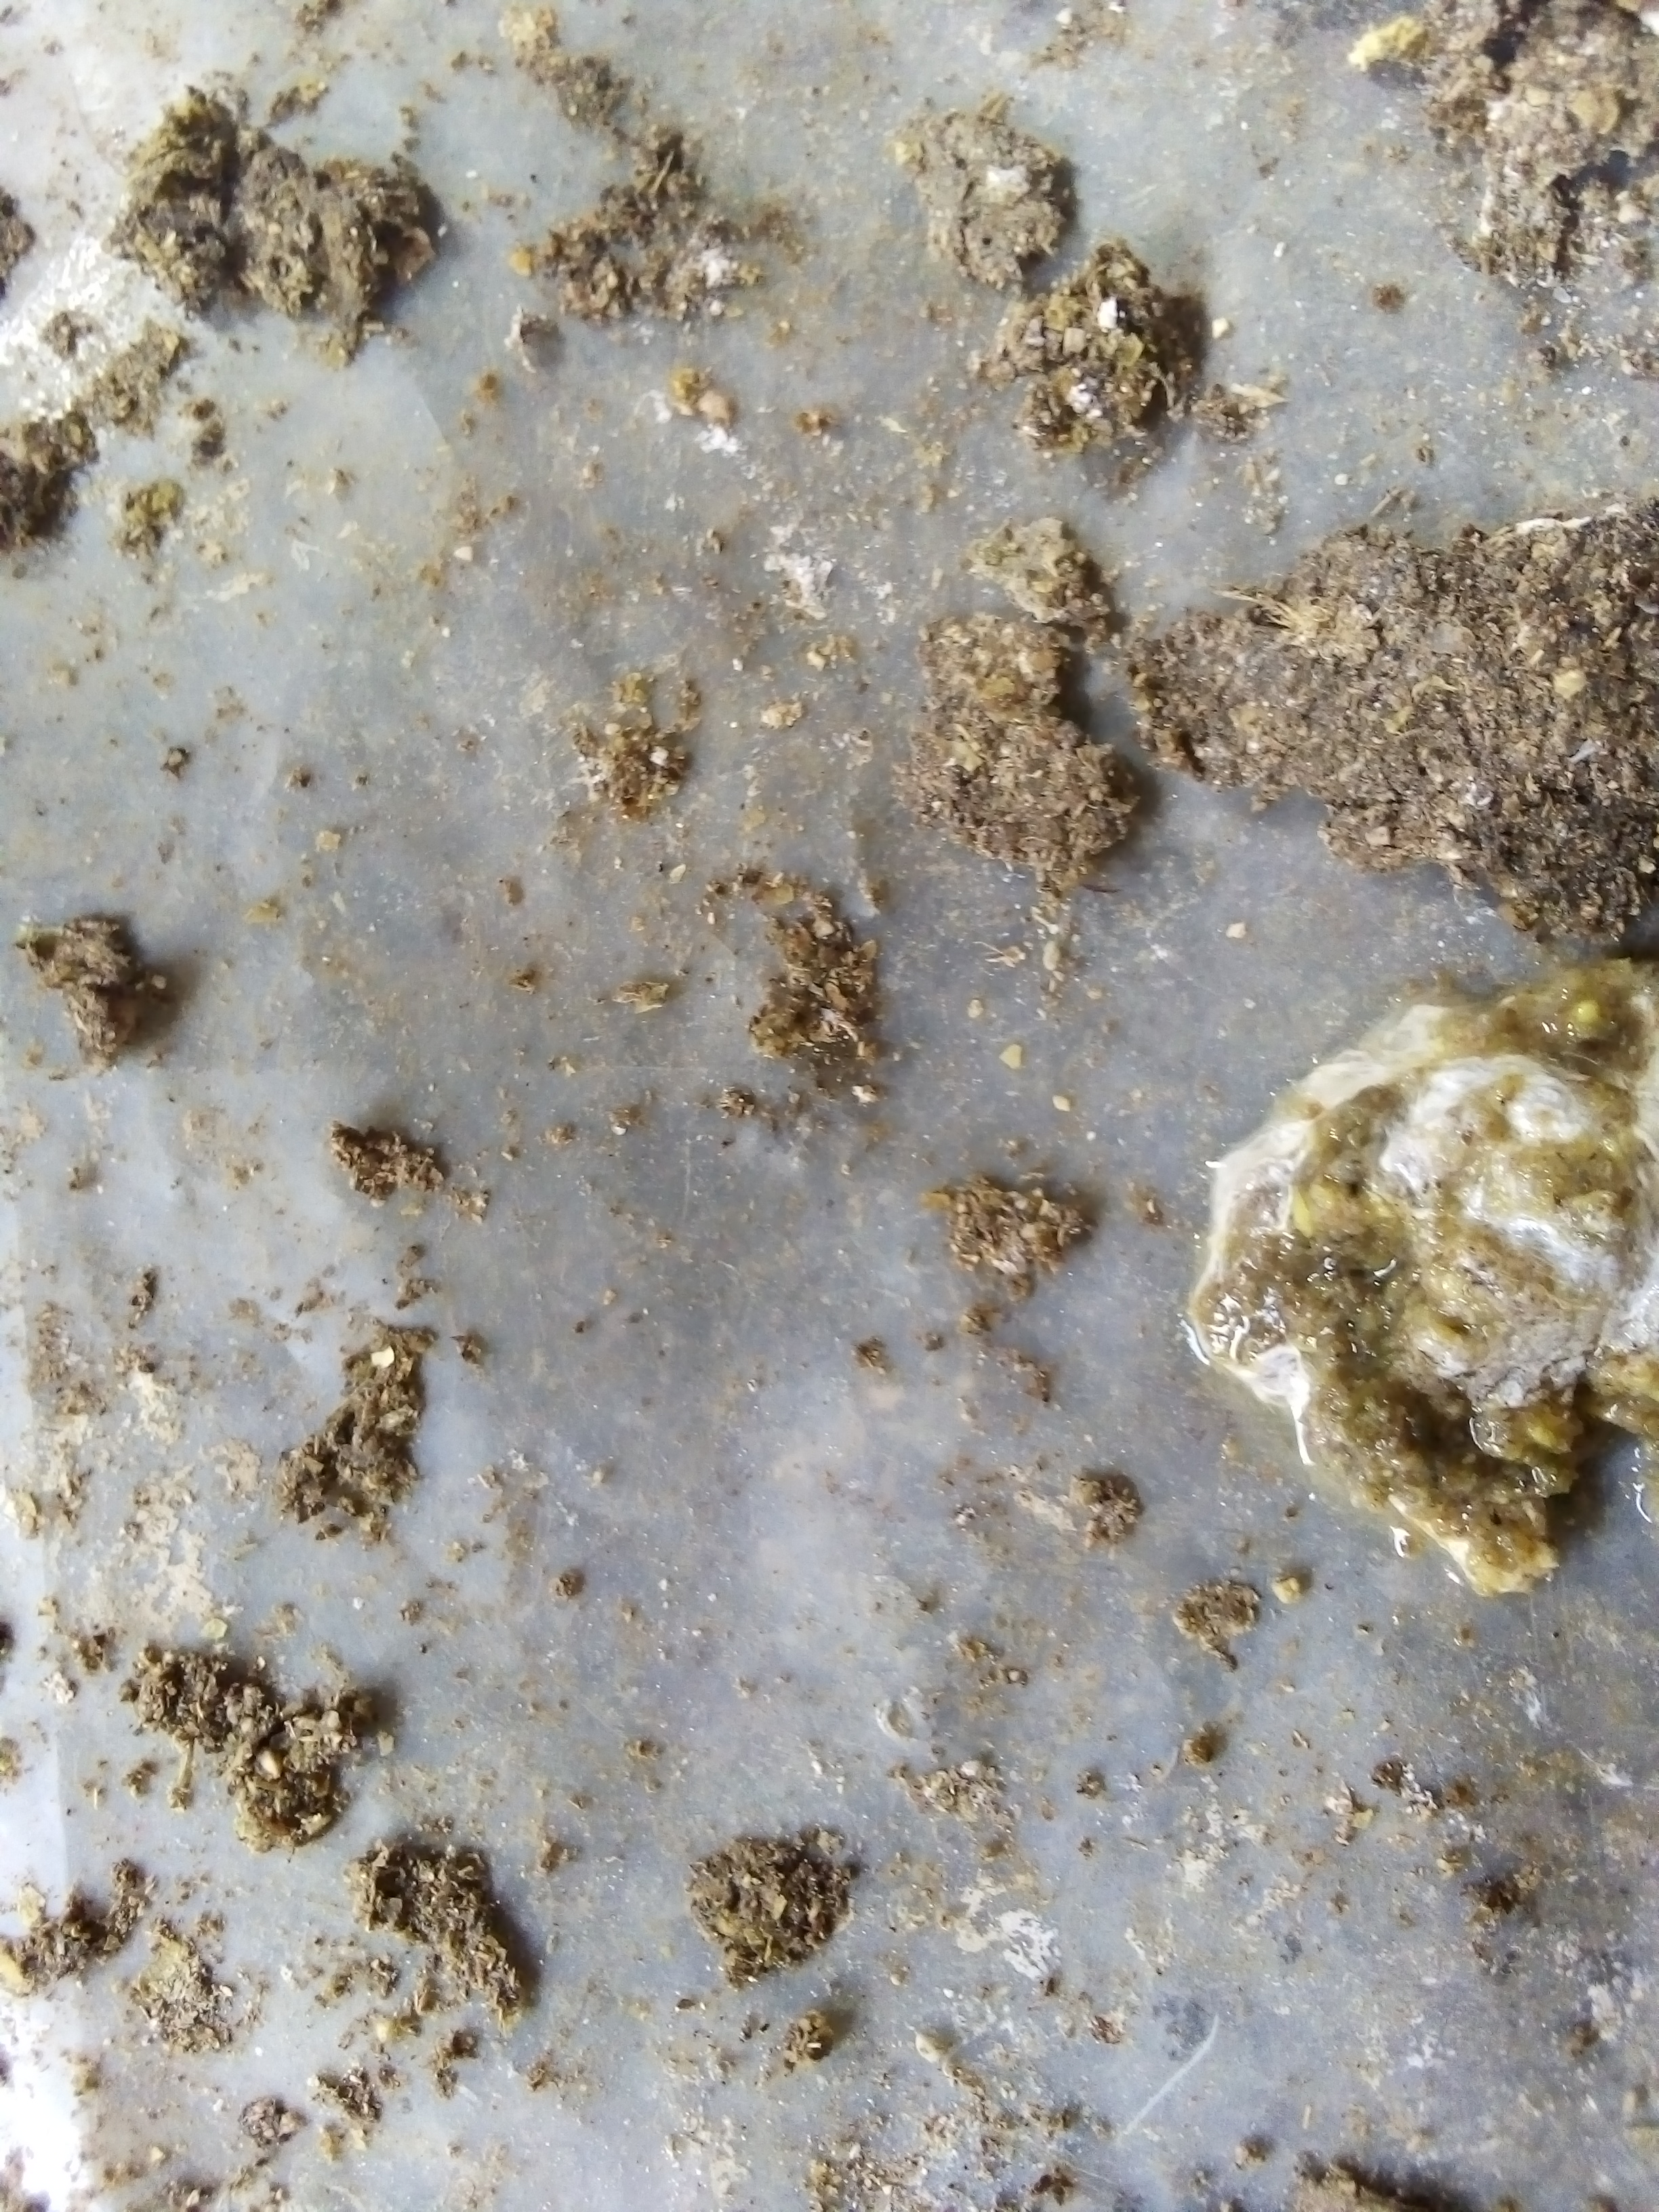
PCR-confirmed diagnosis: Salmonella